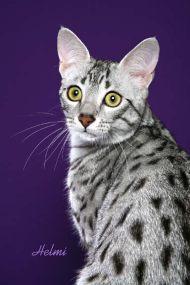
Breed: Egyptian Mau